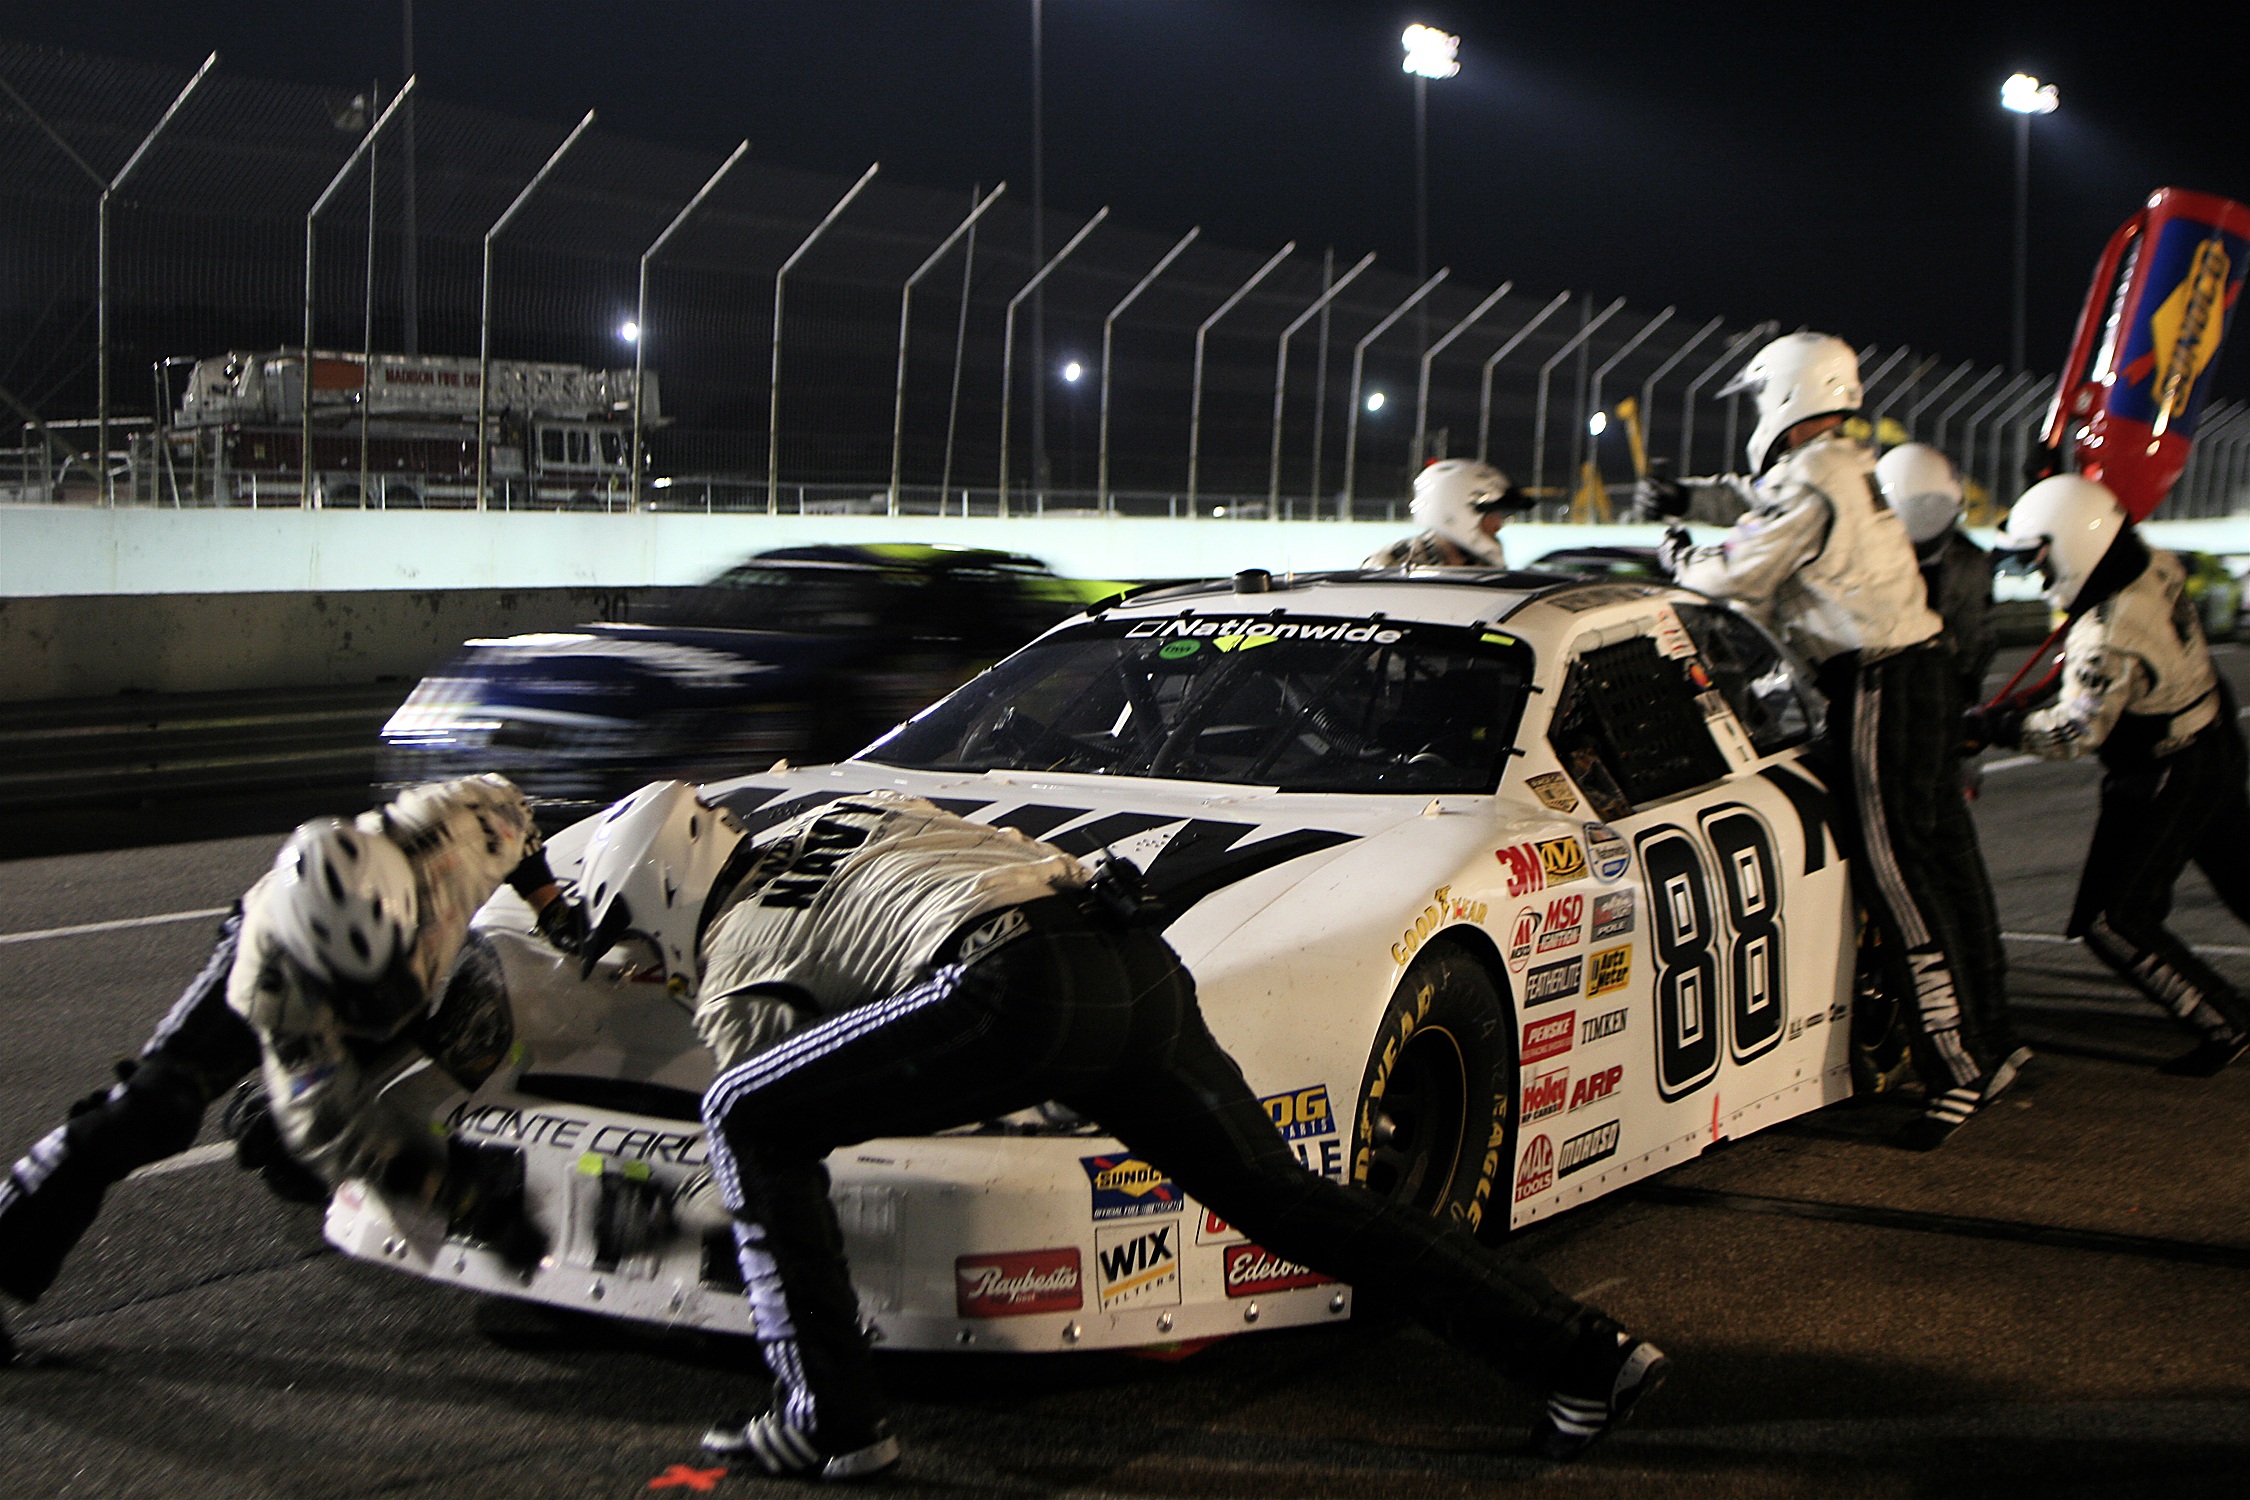
structure, sport, car, vehicle, drive, speed, sports car, race car, race, supercar, sports, tires, engine, motor, gasoline, race track, fast, racetrack, nascar, drivers, pit stop, auto show, land vehicle, auto racing, automobile make, automotive design, luxury vehicle, sport venue, performance car, pit crew